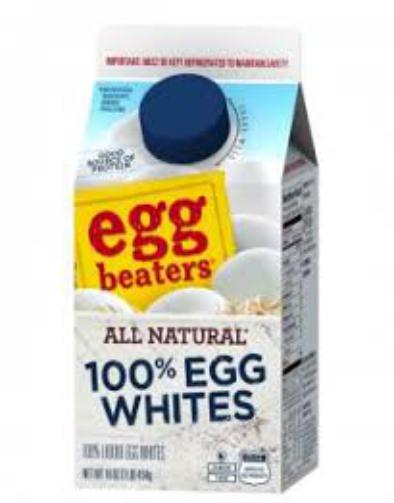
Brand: Egg Beaters
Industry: Food